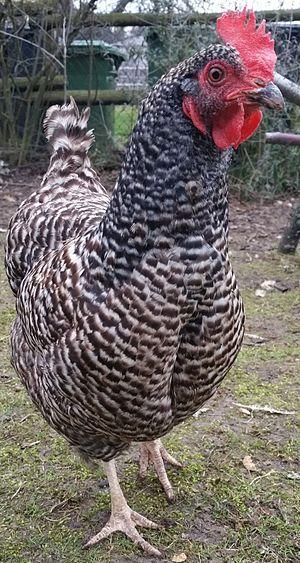
La niederrheiner est une race de poule domestique allemande.